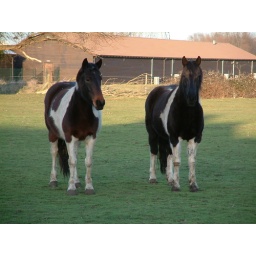
The horses in the field next door to mum &amp;amp; dad.